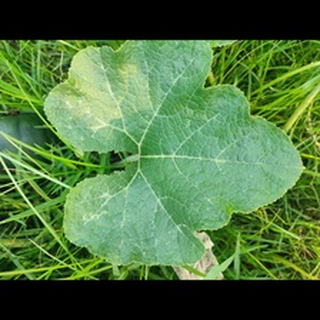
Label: healthy_pumpkin